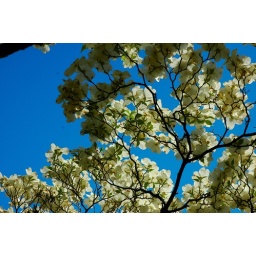
Like clouds in the sky